List of Alien (franchise) characters

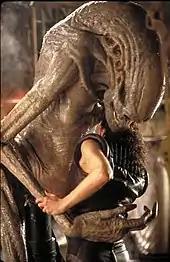
Ripley 8 embraces the Newborn which identifies her as its mother in "Alien Resurrection" (1997).

Ripley 8 (Sigourney Weaver), also known as Number 8, is a human-Alien hybrid cloned from the DNA of Ellen Ripley and the embryonic Alien Queen recovered from Ripley's blood samples taken from Fury 161. The DNA's integrity has been compromised by the process of infestation and the human and Alien DNA in Number 8 is mixed, creating a humanoid organism with Alien traits such as an empathic link with the rest of the hive, acidic blood, enhanced strength and reflexes and genetic memories. After United Systems Military researchers extract the Alien Queen from Number 8 on the ship USM "Auriga" in the year 2381, they keep her alive and confined and give her a rudimentary education. When the Aliens breach their containment, Number 8 joins the crew of the mercenary vessel "Betty" to attempt an escape; she is captured by the Aliens, who bring her to their nest. Number 8's Alien Queen gives birth to a Newborn, a hybrid which identifies Number 8 as its mother after it kills the Alien Queen. Number 8 escapes from the "Auriga" on the "Betty" and again encounters the Newborn, which she jettisons into space. After the "Betty" lands on Earth, Number 8 looks around with the other survivors and wonders about their uncertain future.